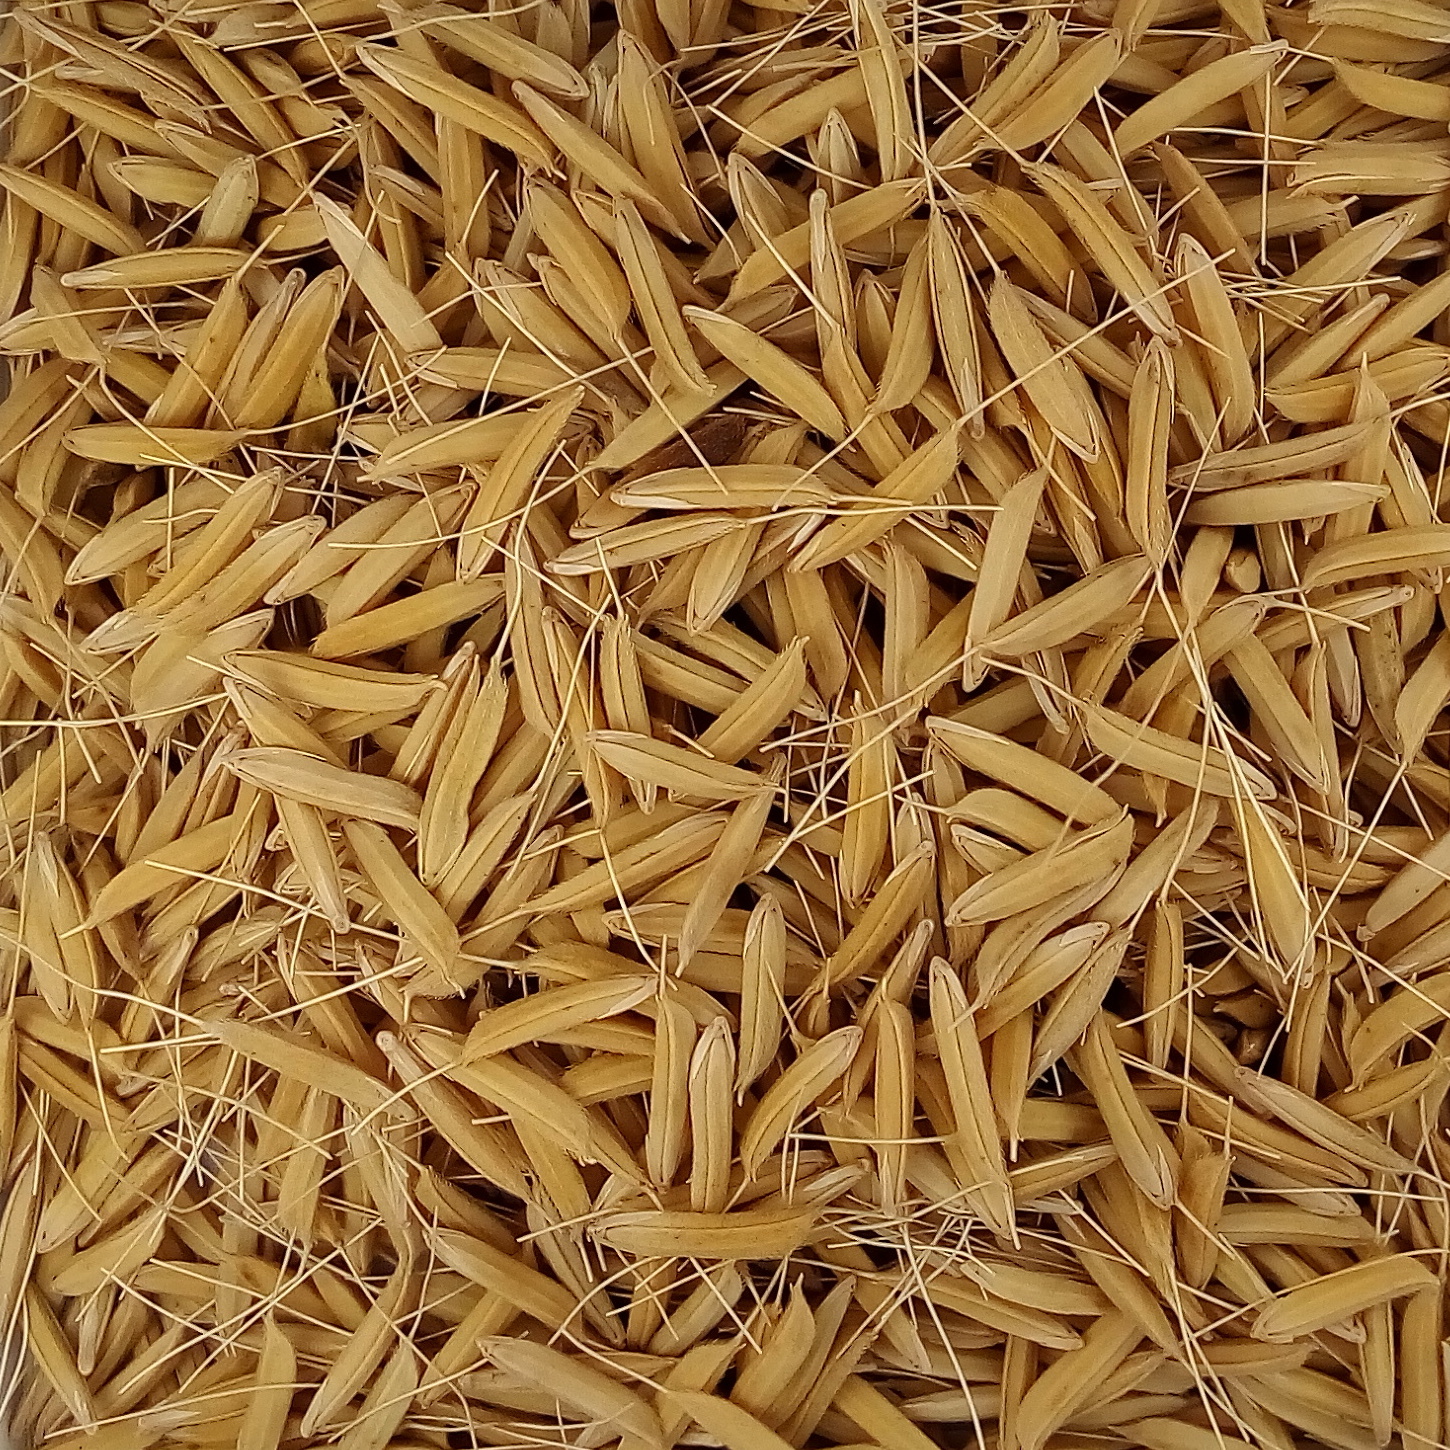
Rice seed variety: 1637